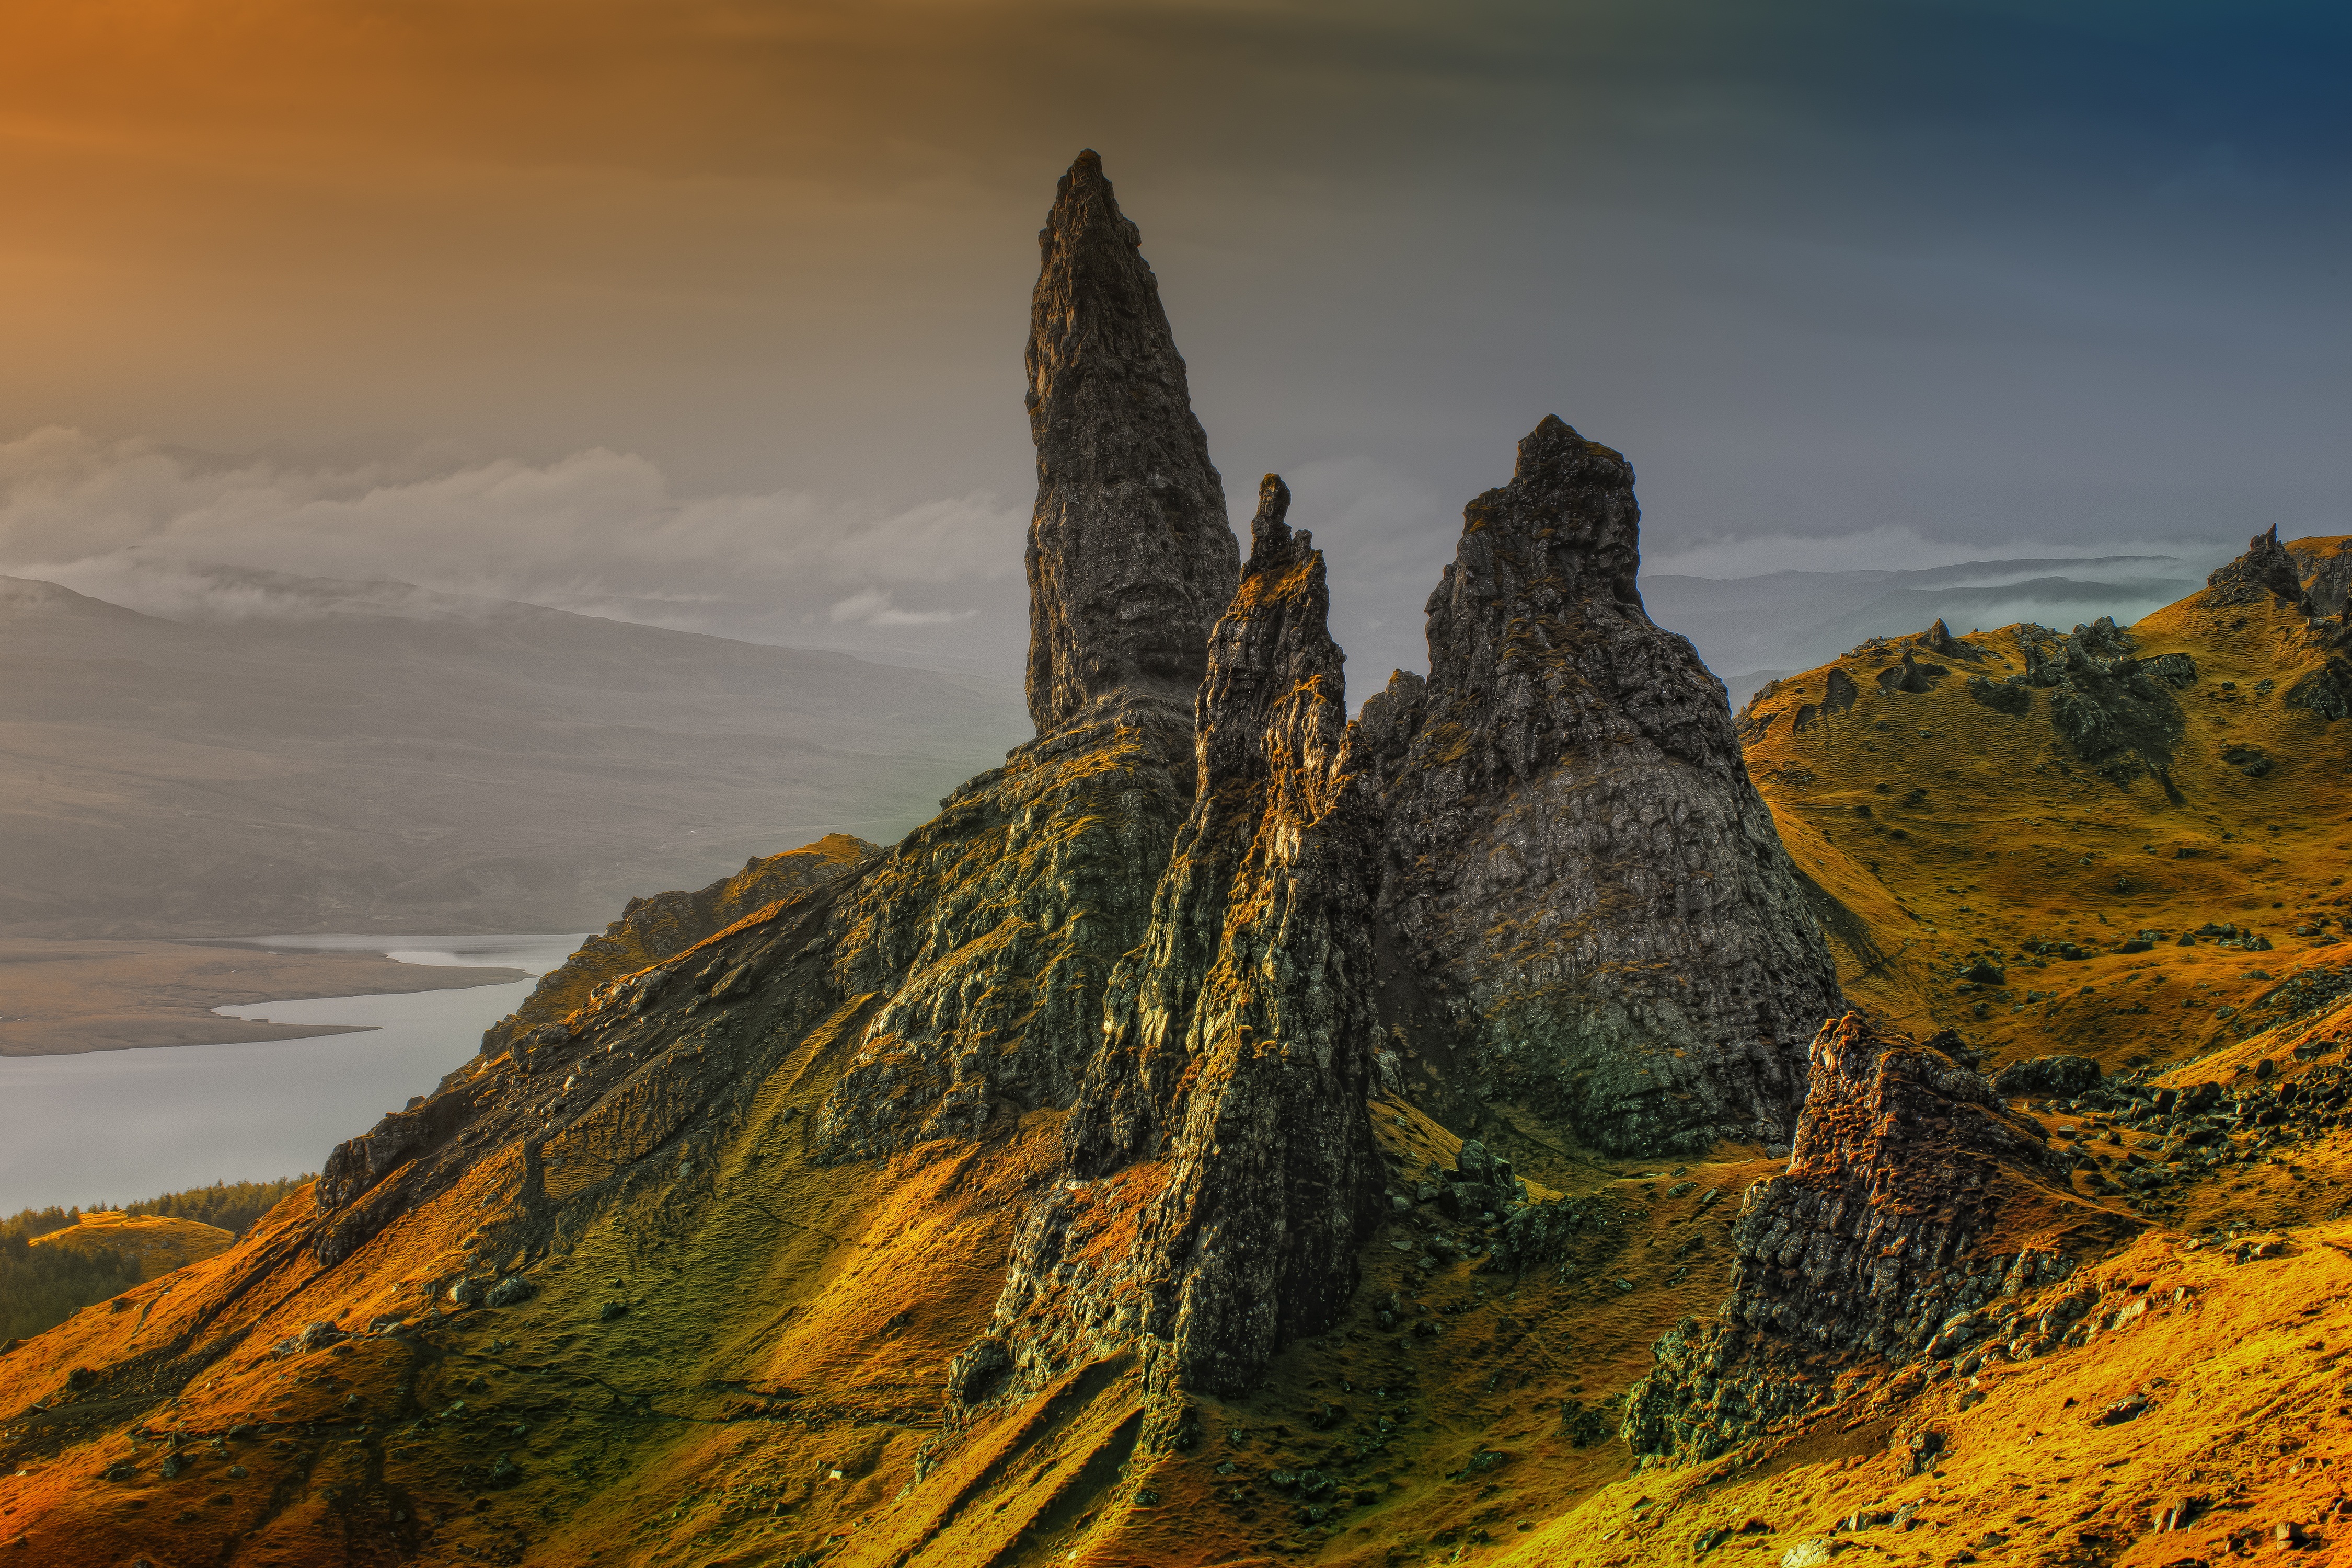
landscape, sea, coast, water, nature, rock, wilderness, mountain, cloud, sky, sunrise, sunset, sunlight, morning, hill, mountain range, travel, cliff, golden, reflection, red, holiday, terrain, summit, hdr, clouds, geology, gold, mountains, beautiful, scotland, old man of storr, dramatic sky, mood, clouded sky, morning sun, landform, cloud formations, isle of skye, nature paradise, cloud formation, cloud strips, geographical feature, mountainous landforms